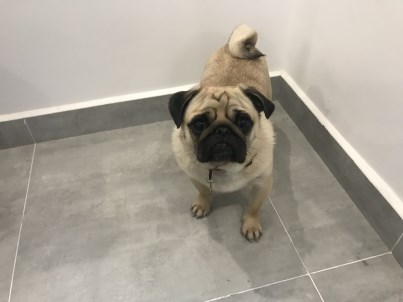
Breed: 798-n000130-pug